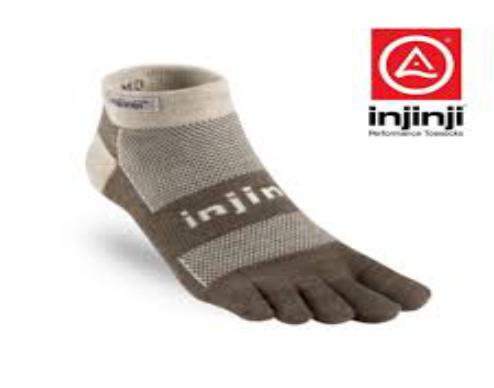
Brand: Injinji
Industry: Clothes